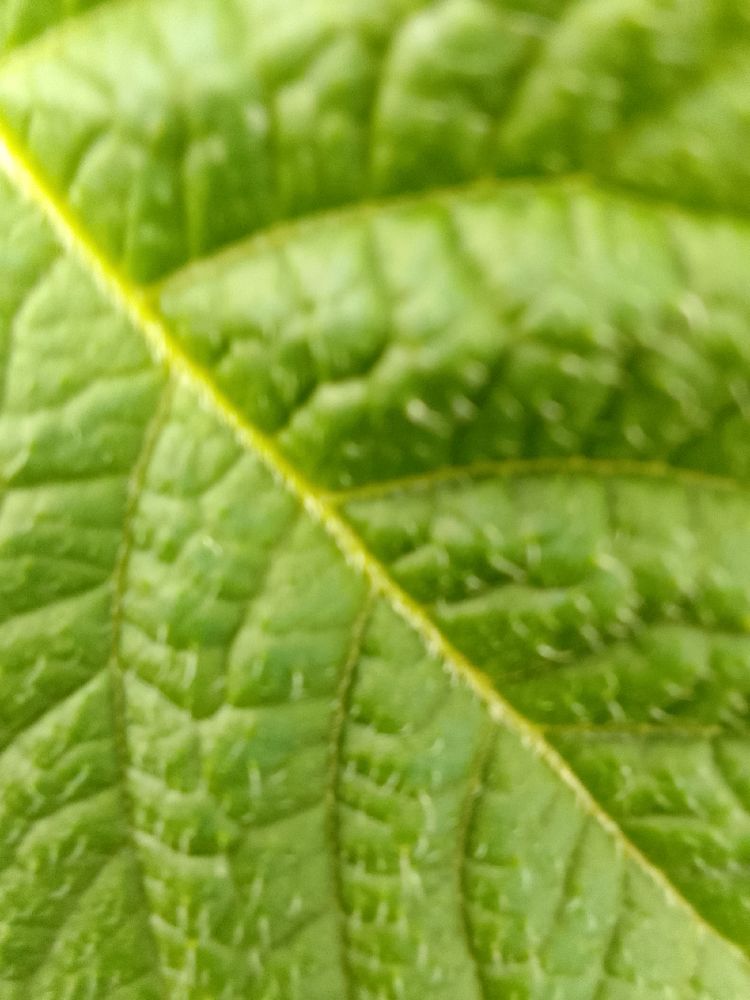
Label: Healthy